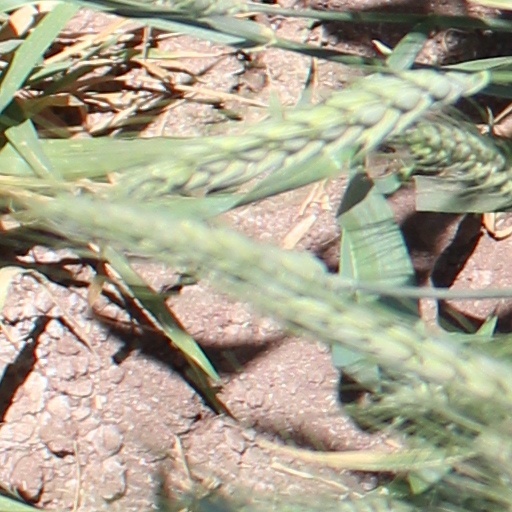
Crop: wheat